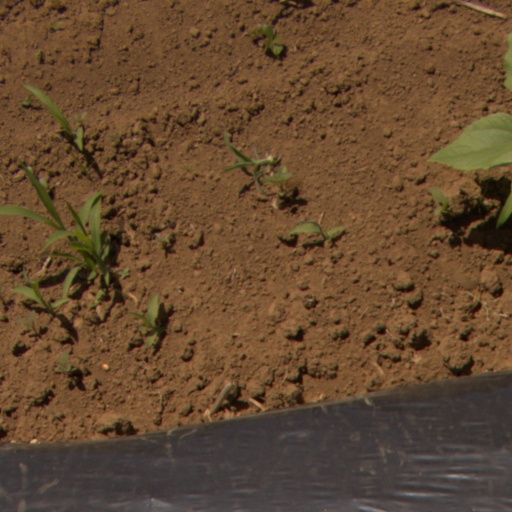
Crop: Jerusalem artichoke